Vestment

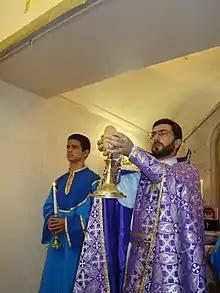
An Armenian priest (at the right)

In these Churches, a more full set of vestments is used. Apart from the usual Sticharion (called "Kutino" in Syriac), Epitrachelion (called "Hamnikho"), Zone (called "Zenoro"), and Epimanikia (called "Zende"), a priest will wear a Cope-like vestment called a "Phanyo". Prelates will in addition wear a hood-like head-covering called a "Masnaphto" over the "Kutino" and under the "Phanyo". Prelates will also wear a "Batrashil" or Pallium (similar to an Epitrachelion but reaching down in both front and back) as well as Pectoral Icons. In addition, they will have a vestment similar to the "Epigonation" worn attached the "Zenoro" on the right side (called a "Sakro") and will carry a crosier and hand cross. Deacons wear the "Kutino" and an Orarion (called an "Uroro") in different ways depending on their order: